Zachary Smith Reynolds

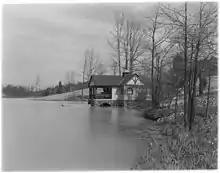
Lake Katharine boathouse in 1919, at which the party took place in 1932.

Smith Reynolds died, under mysterious circumstances, from a shot to his head from a semi-automatic Mauser .32 caliber pistol in the early morning of July 6, 1932, after a 21st birthday party for his childhood friend, Charles Gideon Hill Jr. After the party guests had left, the only people in the house aside from Reynolds and Holman were Albert "Ab" Bailey Walker, Smith's boyhood friend and personal assistant; and actress Blanche Yurka, friend of Holman. Walker reported during the inquest that he heard the gunshot while downstairs, and immediately afterwards Holman had run to the balcony and shouted, "Smith's killed himself!" Walker said he found Smith bleeding and unconscious upstairs, with a bullet wound in his right temple. With Holman and Yurka's help, Walker brought Smith to North Carolina Baptist Hospital.